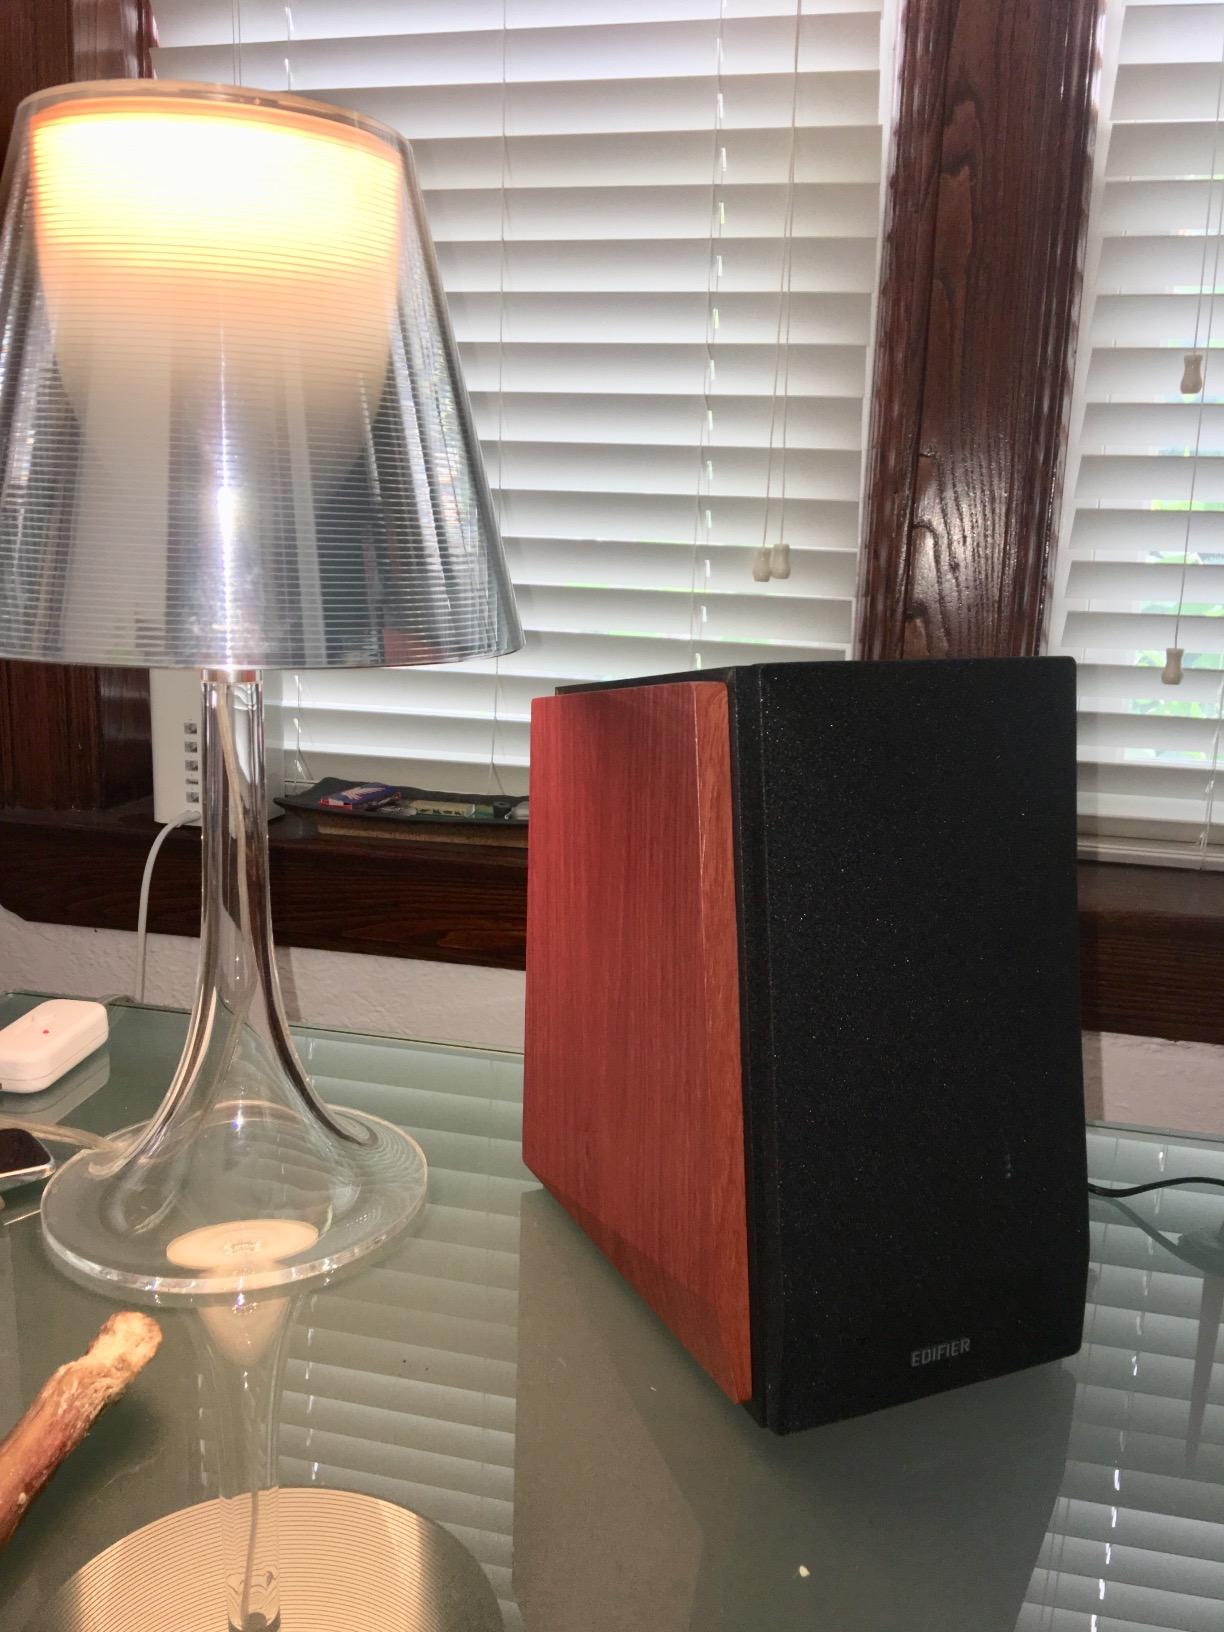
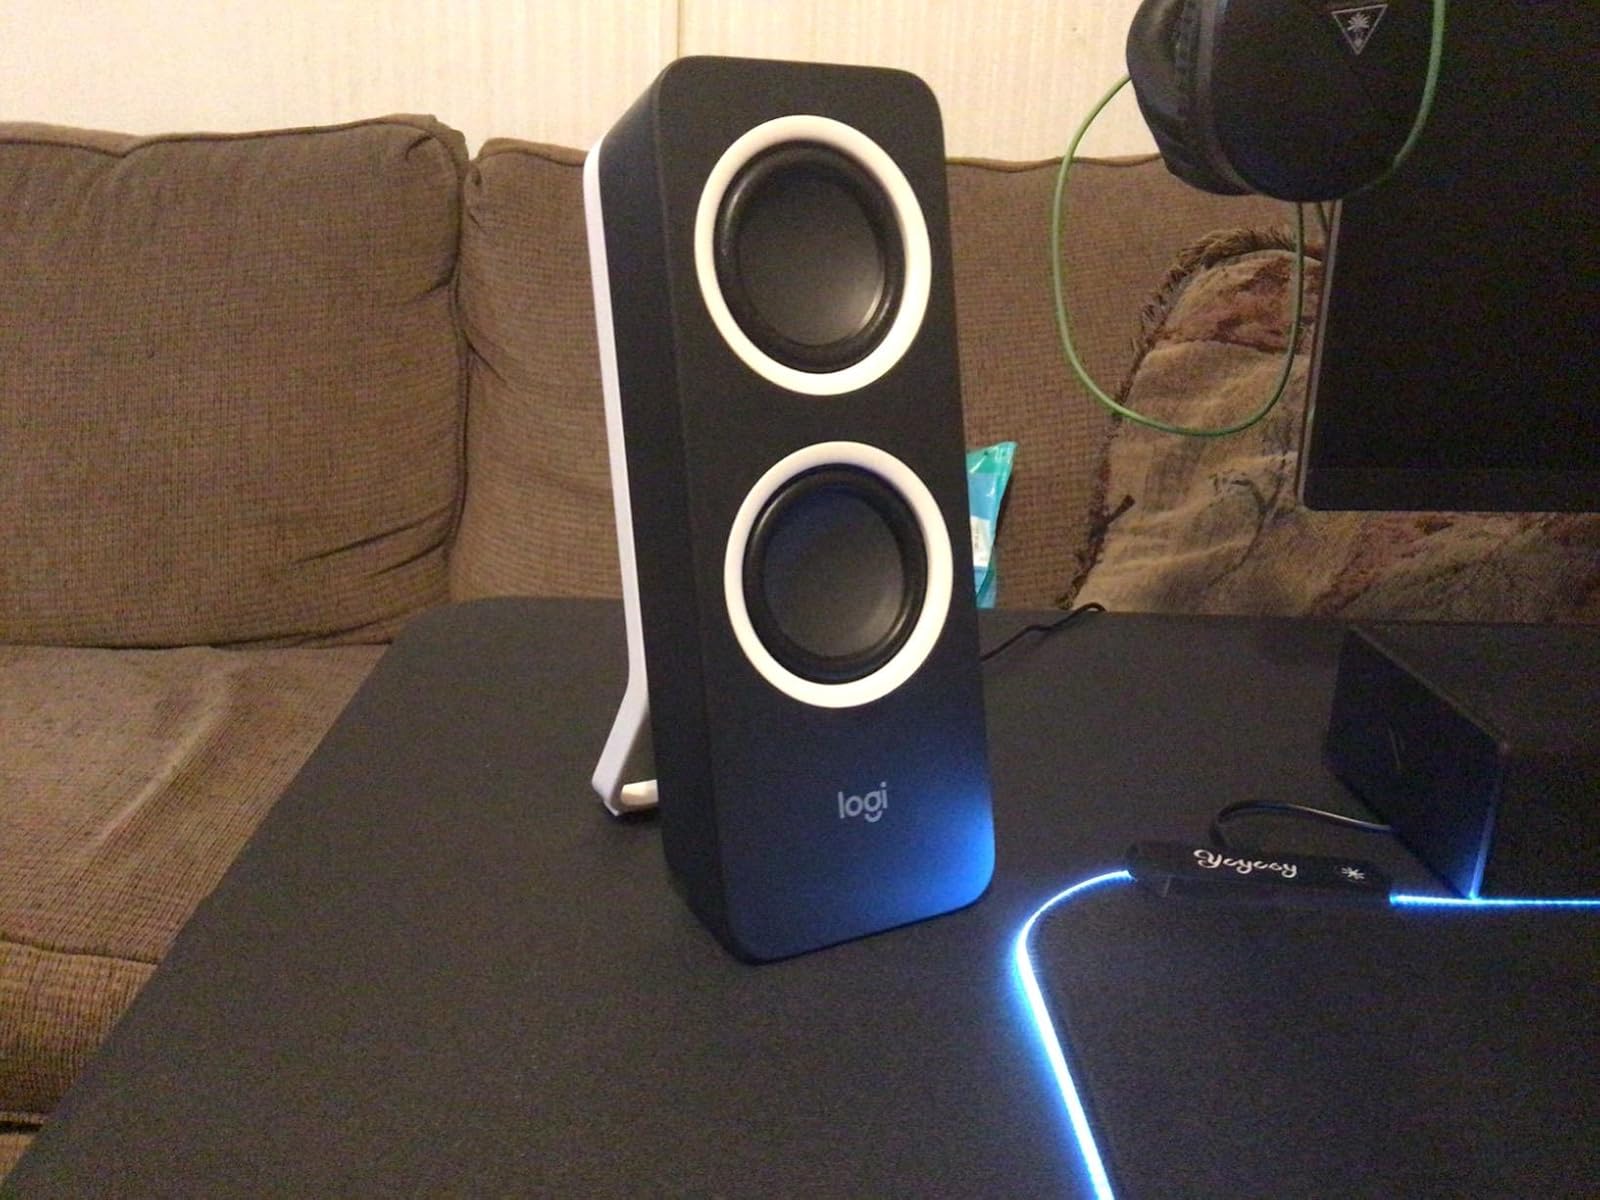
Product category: speaker
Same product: no